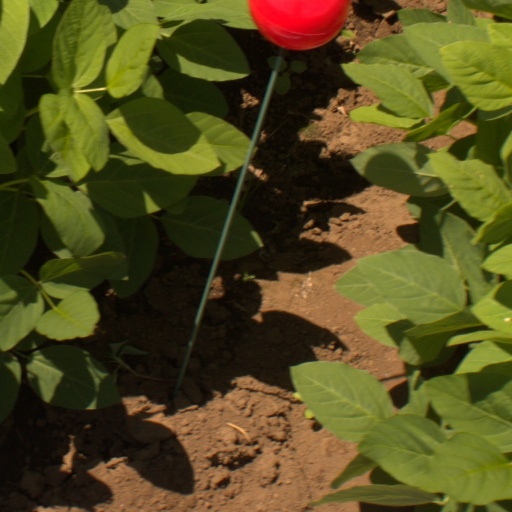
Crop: soybean